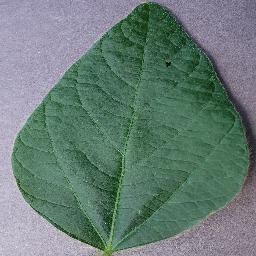
Label: Soybean___healthy